Great Gatchina Palace

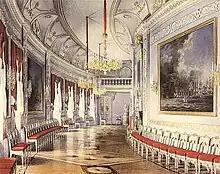
The Chesma Gallery in the Neoclassical style of the 1790s. Eduard Hau, 1877.

Following Orlov's death, Catherine took such a great liking to Gatchina Palace and its accompanying park that she bought it from his heirs. She presented it to her son, Grand Duke Pavel Petrovich (the future Tsar Paul I), despite already building him a home, Pavlovsk Palace, in Saint Petersburg. During the years before coming to the throne, Paul limited his remaining budget on investing in building the town of Gatchina around his new palace, and used his experience from his travels around Europe to make it an exemplary palace and town. In the 1790s Paul expanded and rebuilt much of the palace, commissioning Vincenzo Brenna and Andrei Zakharov with the renovations. The interiors were redone in the Neoclassical style, numerous additions were added to the park such as bridges, gates, and pavilions, naming areas of the park "The Isle of Love", "The Private garden", "The Holland garden" and "The Labyrinth". In 1796, after the death of his mother, Paul became Tsar Paul I of Russia, and granted Gatchina the status of Imperial City, a designation for the official residences of the Russian monarchs. After the death of Paul in 1801, Gatchina Palace came into the ownership of his wife Maria Feodorovna, who in 1809 requested the architect Andrei Nikiforovich Voronikhin make small alterations in the palace to adapt it "in case of winter stay". In 1835, a signal optical telegraph was installed on one of the towers.